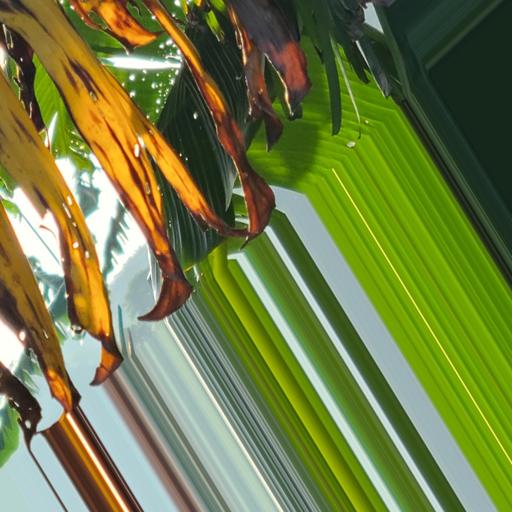
Label: panama_disease